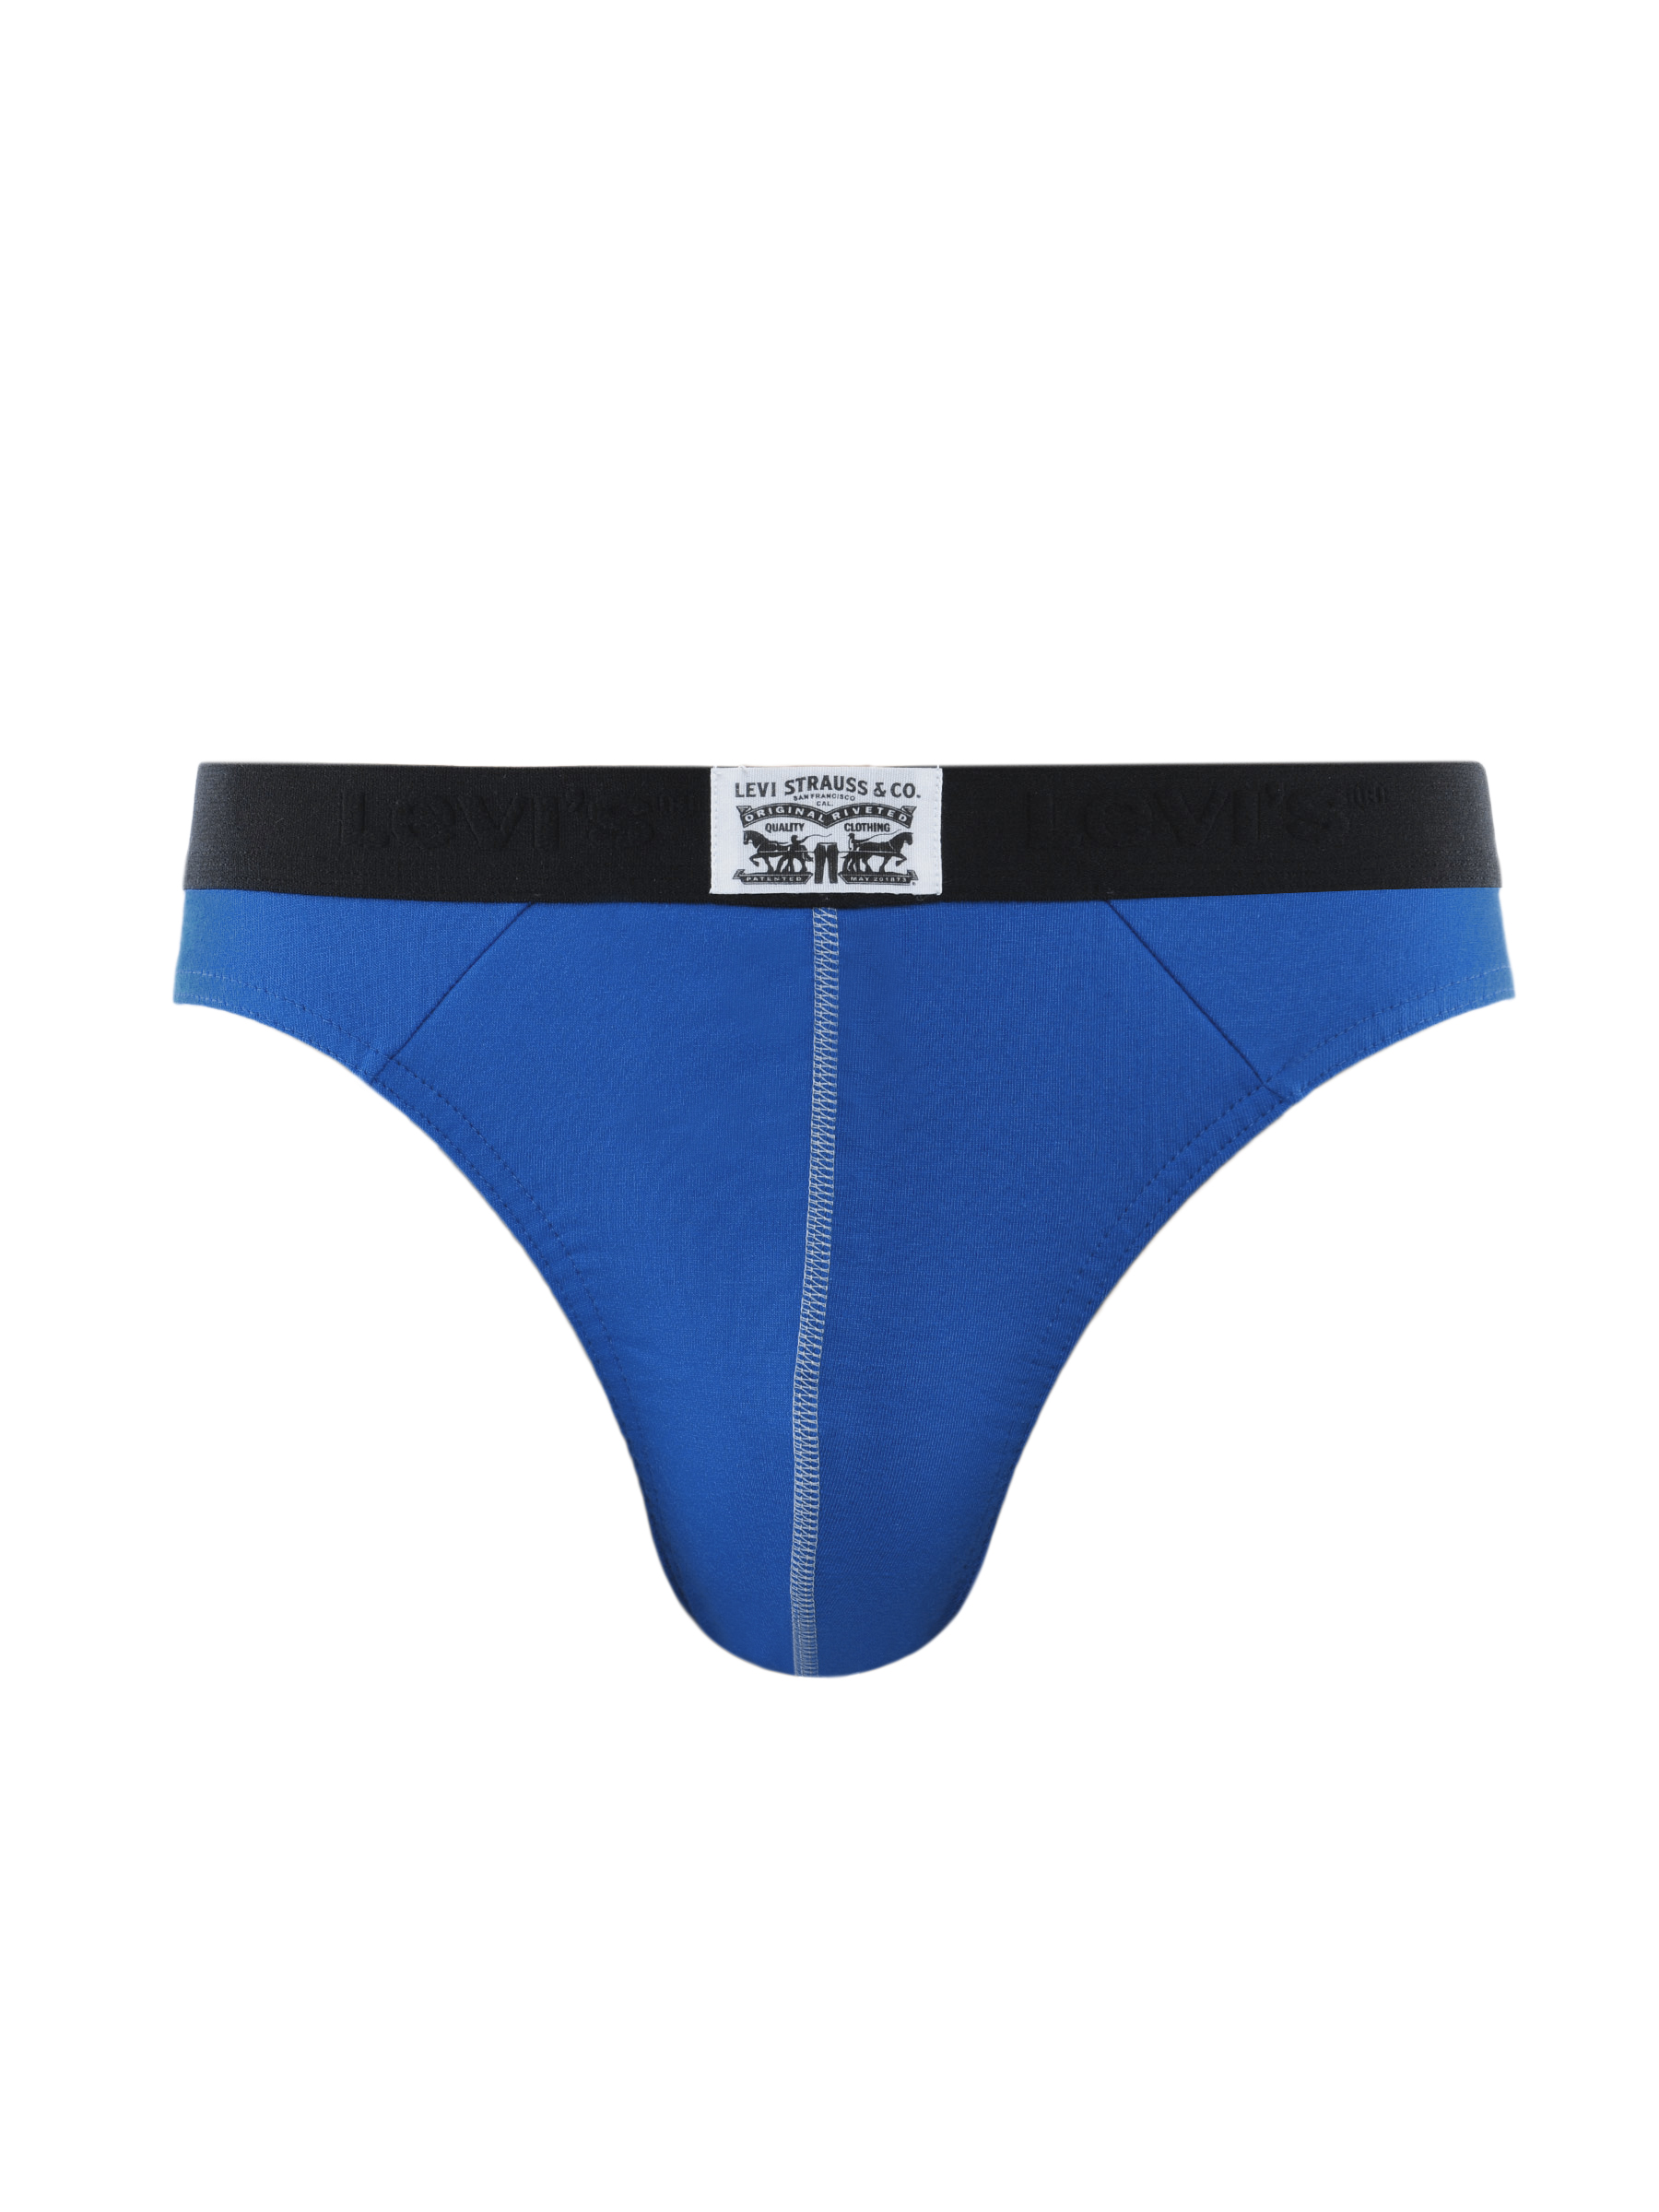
Levis Men Blue Brief
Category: Apparel / Innerwear / Briefs
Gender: Men
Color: Blue
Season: Summer 2016
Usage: Casual